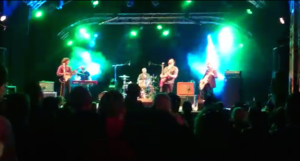
The Crags au Caribana Festival 2014
The Crags est un groupe de rock basé à Genève, créé en 2009. Ses influences sont principalement le rock et la pop anglo-saxonne allant du vintage aux sons actuels. Il est également connu sous son ancien nom "Drama".